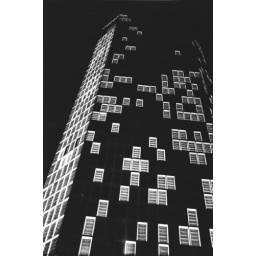
a time exposure taken in fort worth. this building had many windows knocked out due to a tornado.